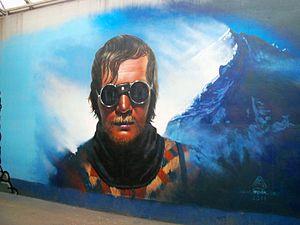
La liste de grimpeurs et d'alpinistes est la liste des personnes notables pour leurs activités d'alpinisme, d'escalade.